Banjarbaru

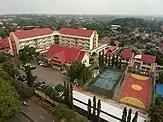

As with all of Indonesian cities, the local government is a second-level administrative division run by a mayor and vice mayor together with the city parliament, and it is equivalent to regency. Executive power lies in the mayor and vice mayor, while legislation duties are carried by local parliament. Mayor, vice mayor, and parliament members are democratically elected by people of the city in an election. Meanwhile, head of districts are appointed directly by city mayor with recommendation by the city secretary.